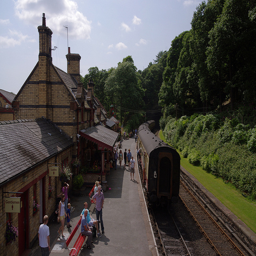
A train station with people standing and sitting while waiting for their trains.
A train in an outdoor station with people nearby.
A train at a train station in the country
A train traveling down train tracks next to a forest.
A long train near an old style cute train station.